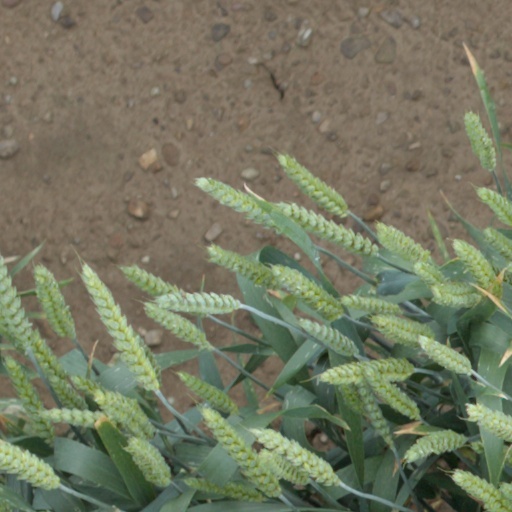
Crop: wheat